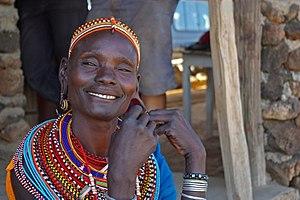
Femme samburu - documentaire Umoja, le village interdit aux hommes de Jean Crousillac et Jean-Marc Sainclair.
Umoja, le village interdit aux hommes est un documentaire français sur le village kényan d'Umoja réalisé en 2008 par Jean Crousillac et Jean-Marc Sainclair.